Brian Strait

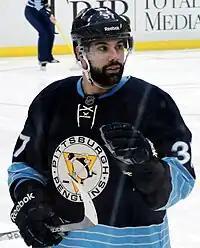

As a youth, Strait played in the 2002 Quebec International Pee-Wee Hockey Tournament with the Middlesex Islanders minor ice hockey team.